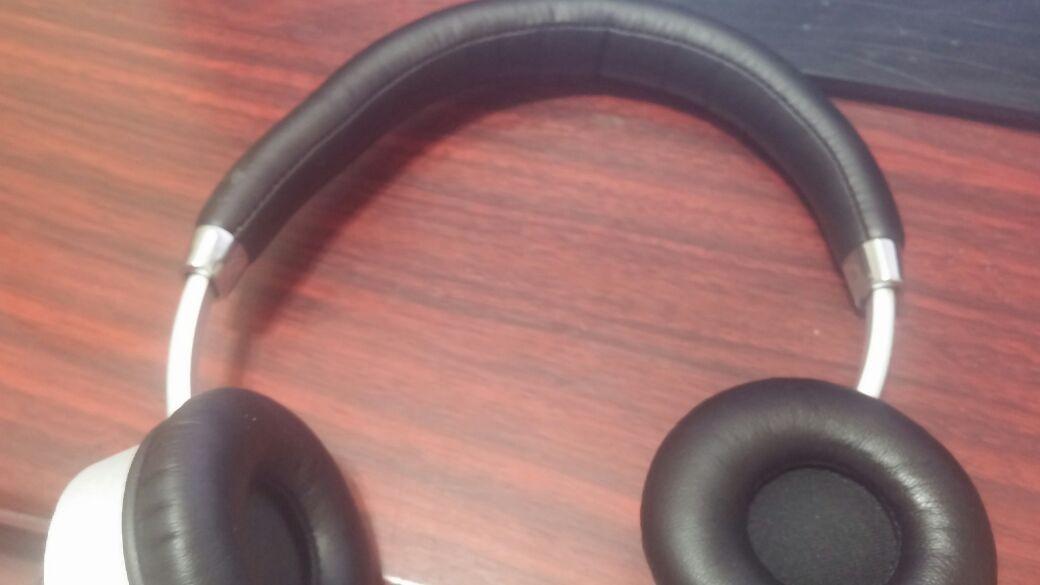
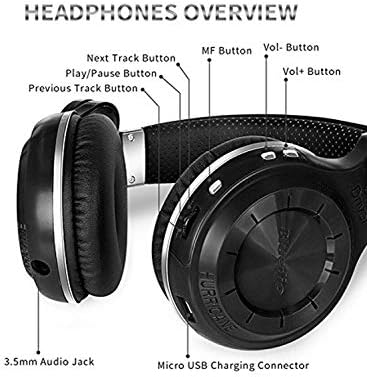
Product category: headphones
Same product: no